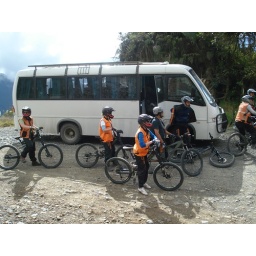
Had a nice bus to drop clothes as it got warm and we dropped in elevation